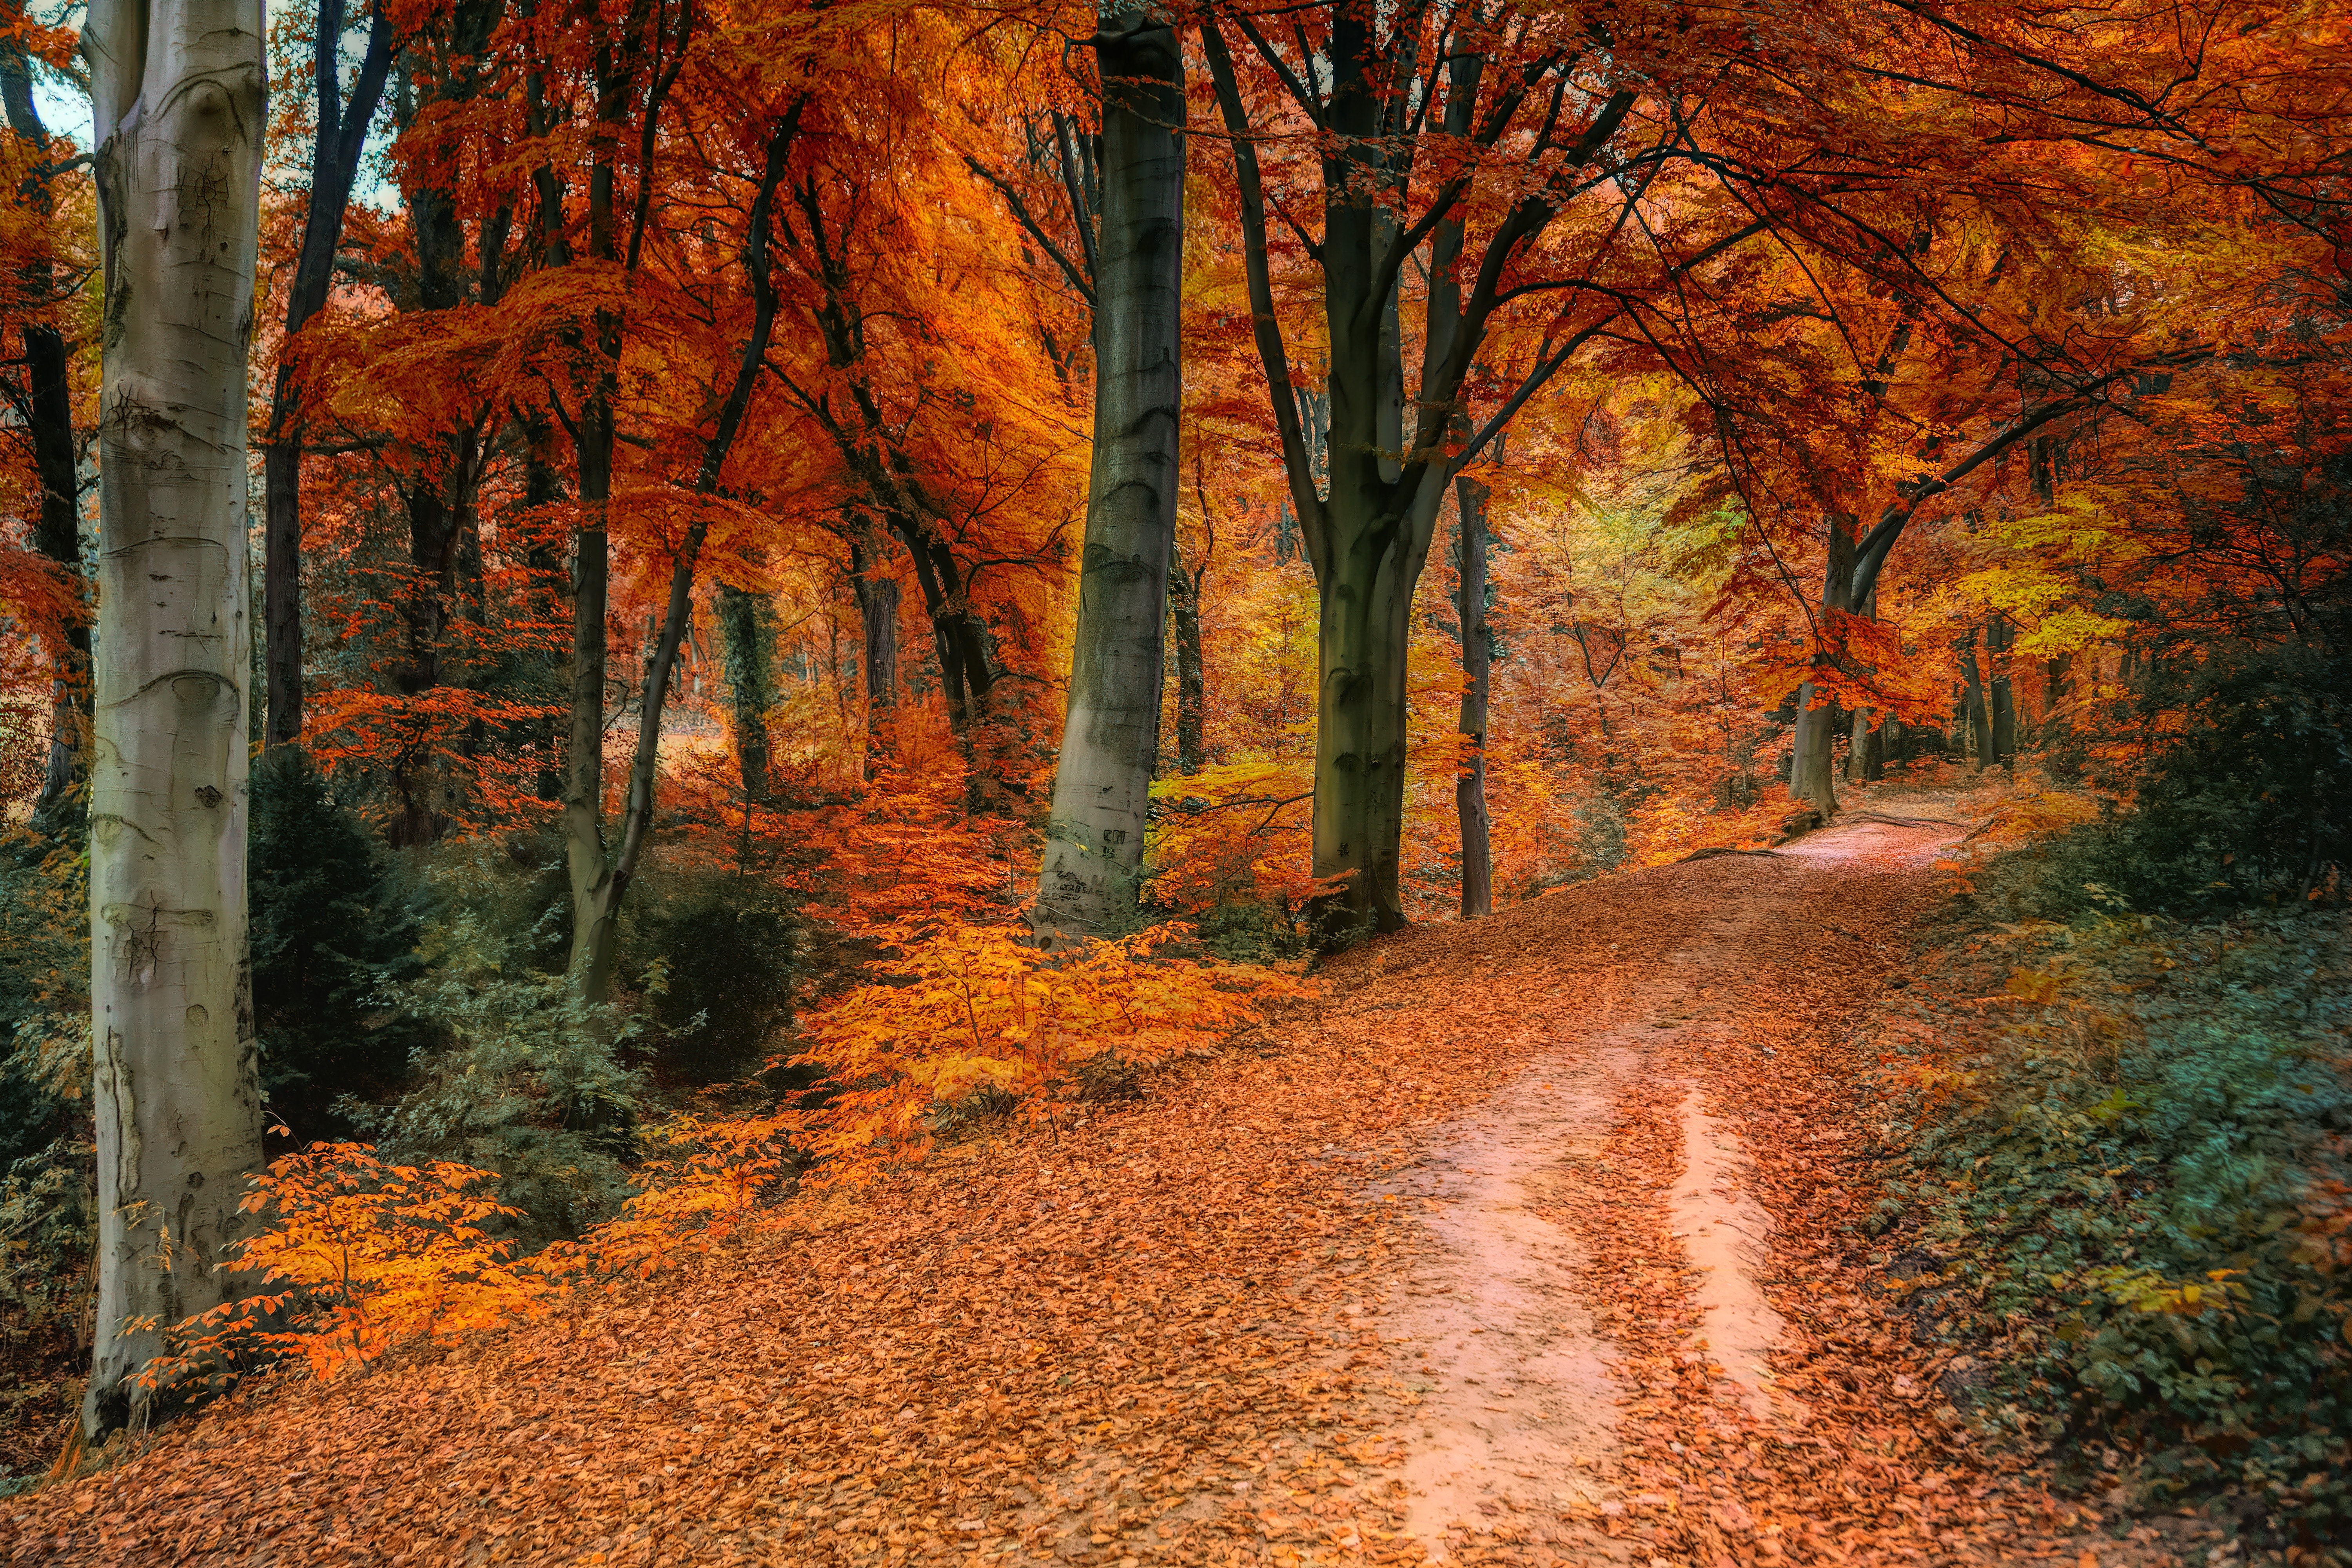
tree, natural landscape, nature, leaf, woodland, forest, autumn, natural environment, deciduous, Northern hardwood forest, sky, biome, sunlight, temperate broadleaf and mixed forest, woody plant, atmospheric phenomenon, orange, grove, plant, old growth forest, wood, morning, path, landscape, branch, road, trunk, trail, state park, atmosphere, dirt road, grass, temperate coniferous forest, evening